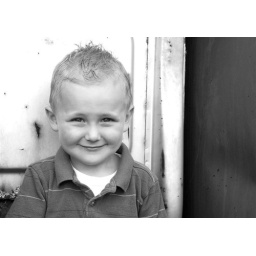
Boogie took these behind Mom's house in Leroy's old car Boogie took these behind Mom's house in Leroy's old car cemetary.